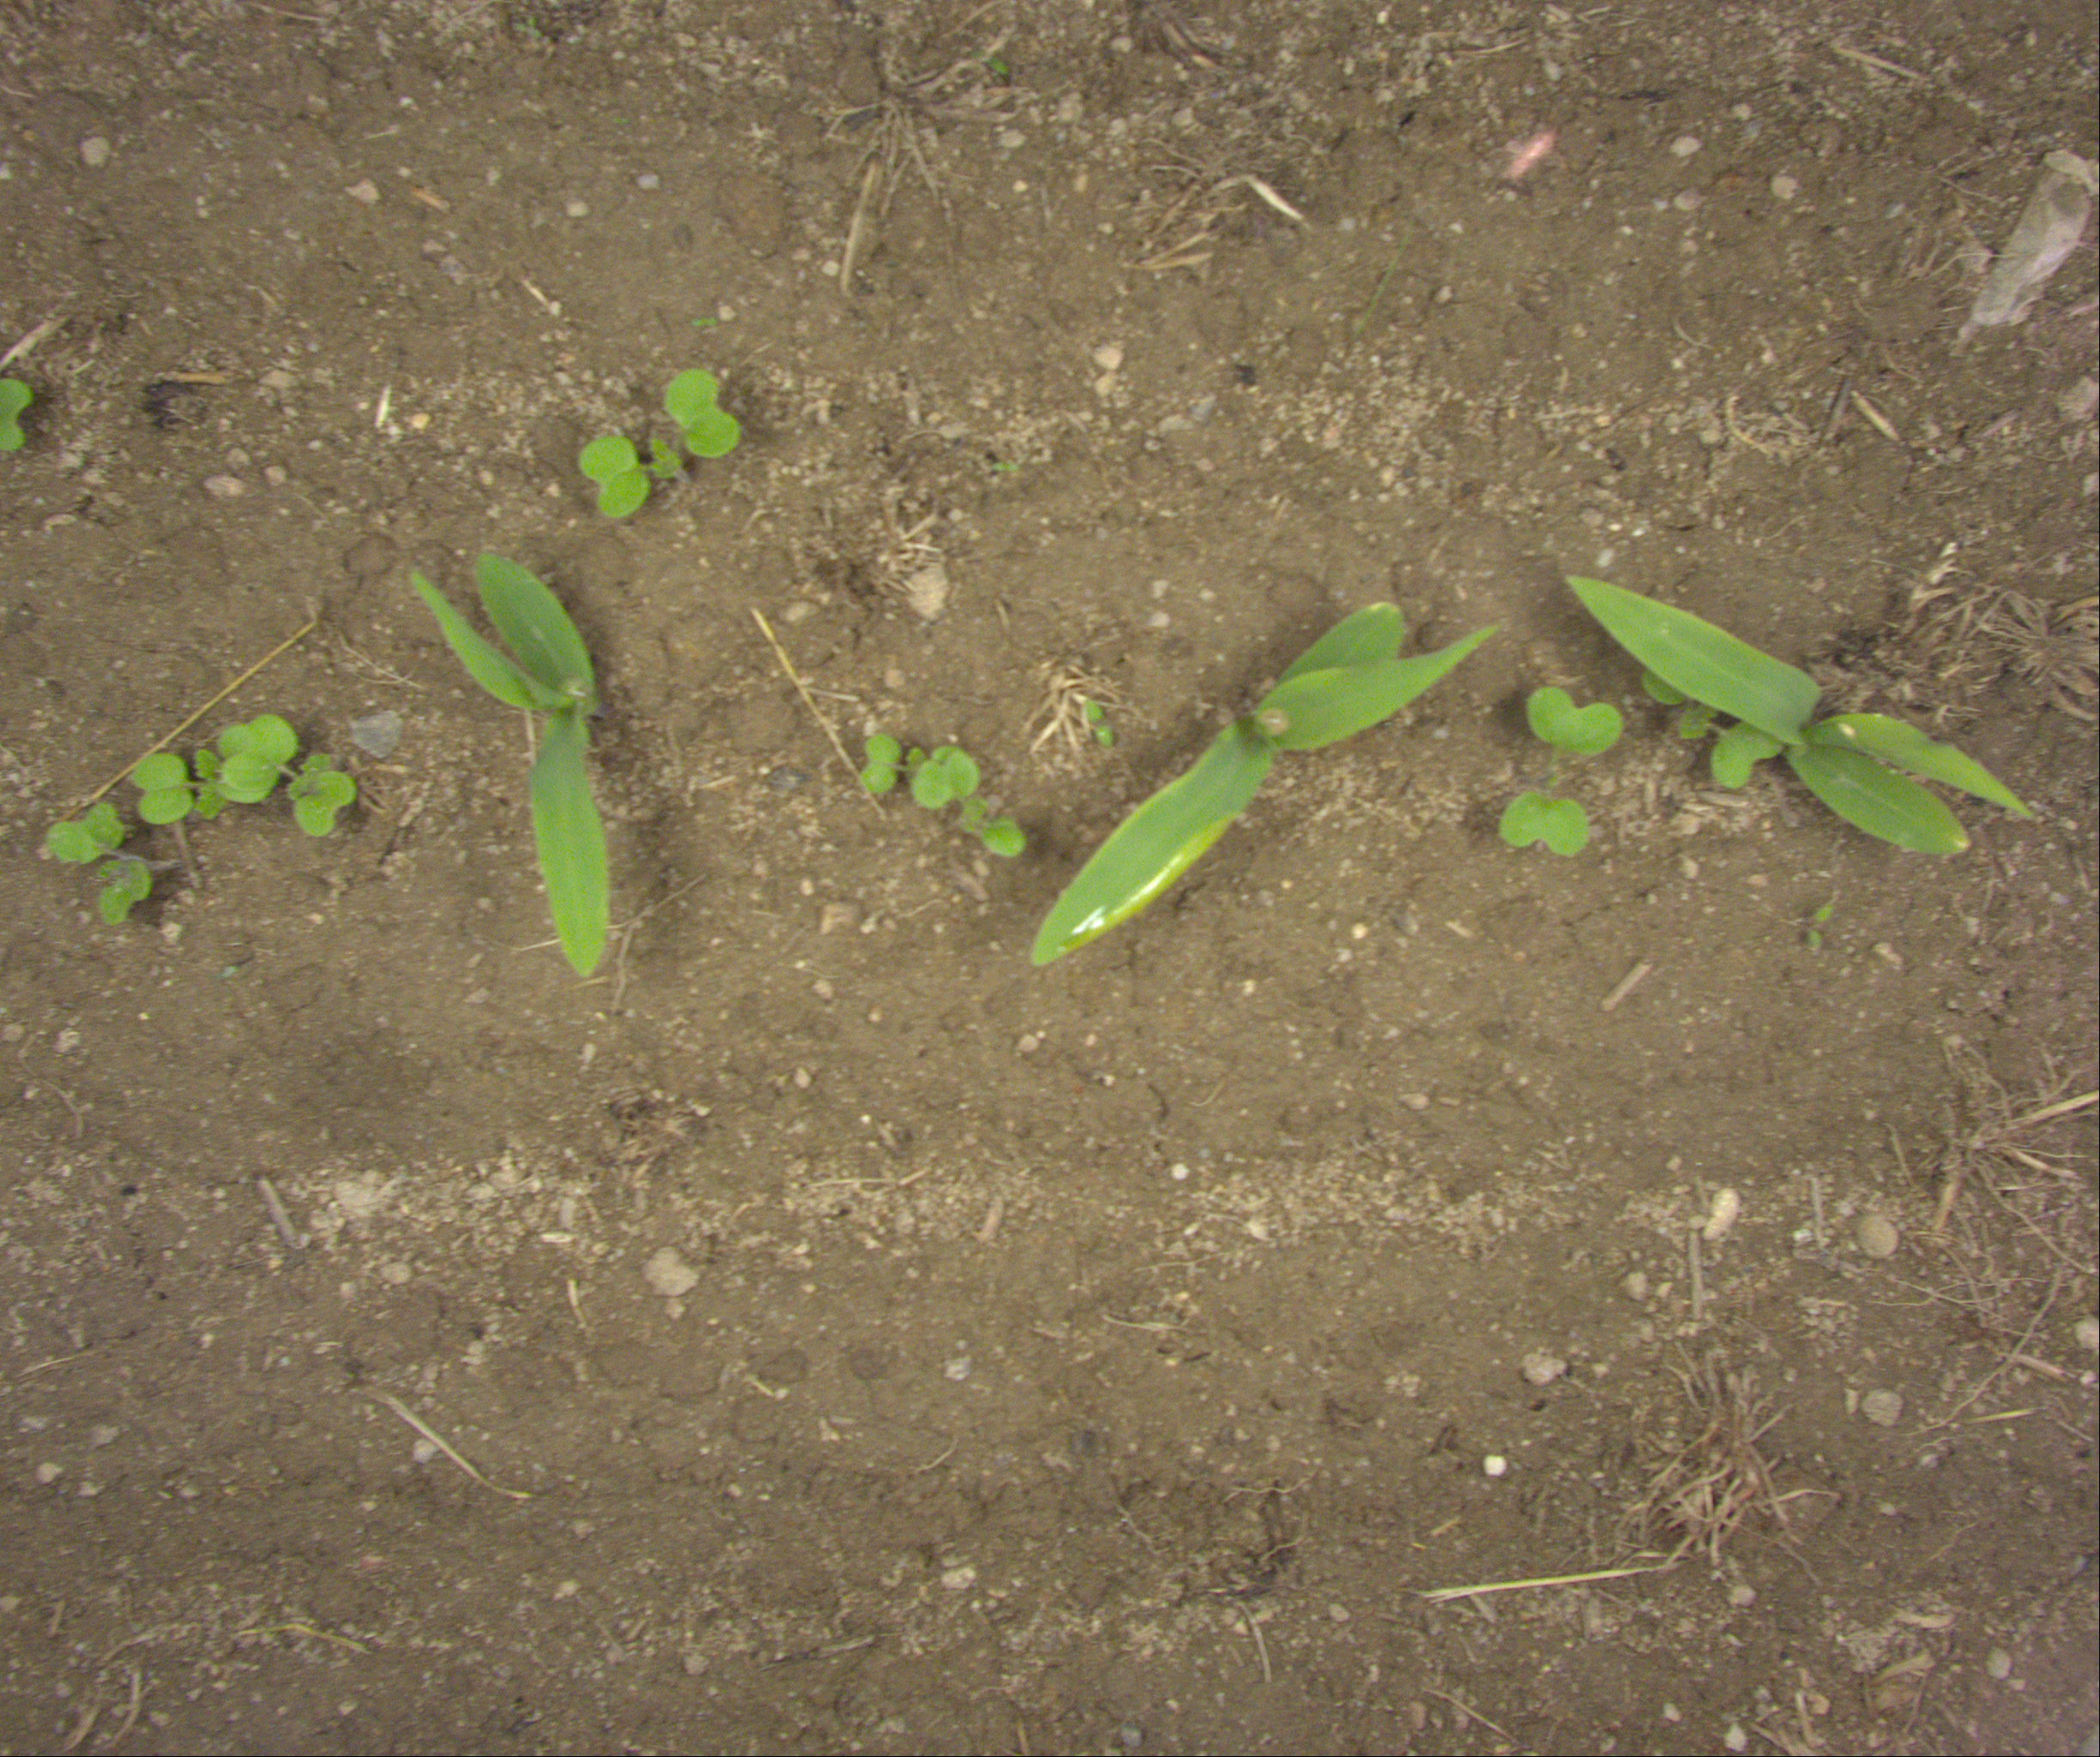
Crop: maize
Objects: maize, maize, maize, stem_maize, stem_maize, stem_maize